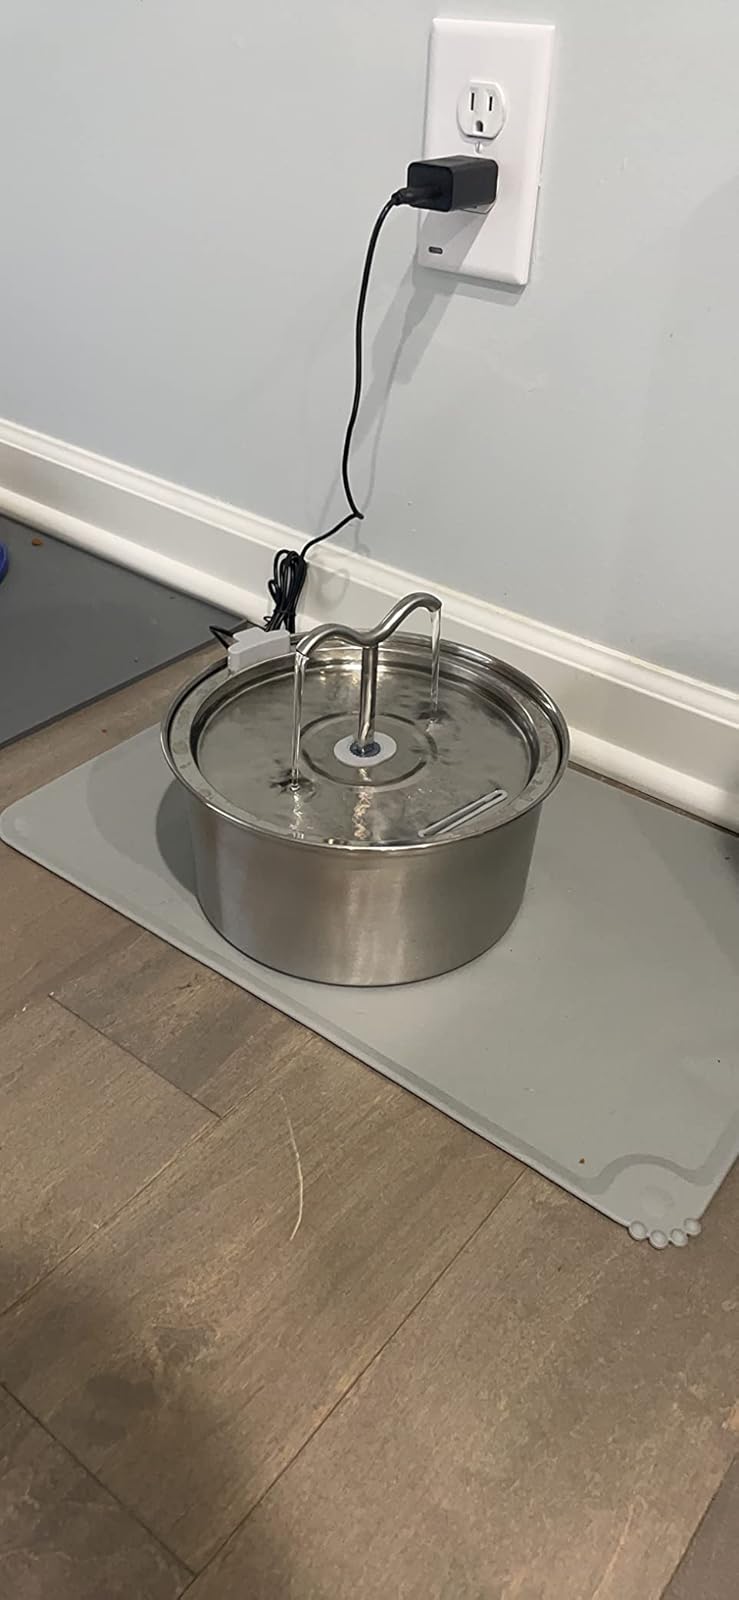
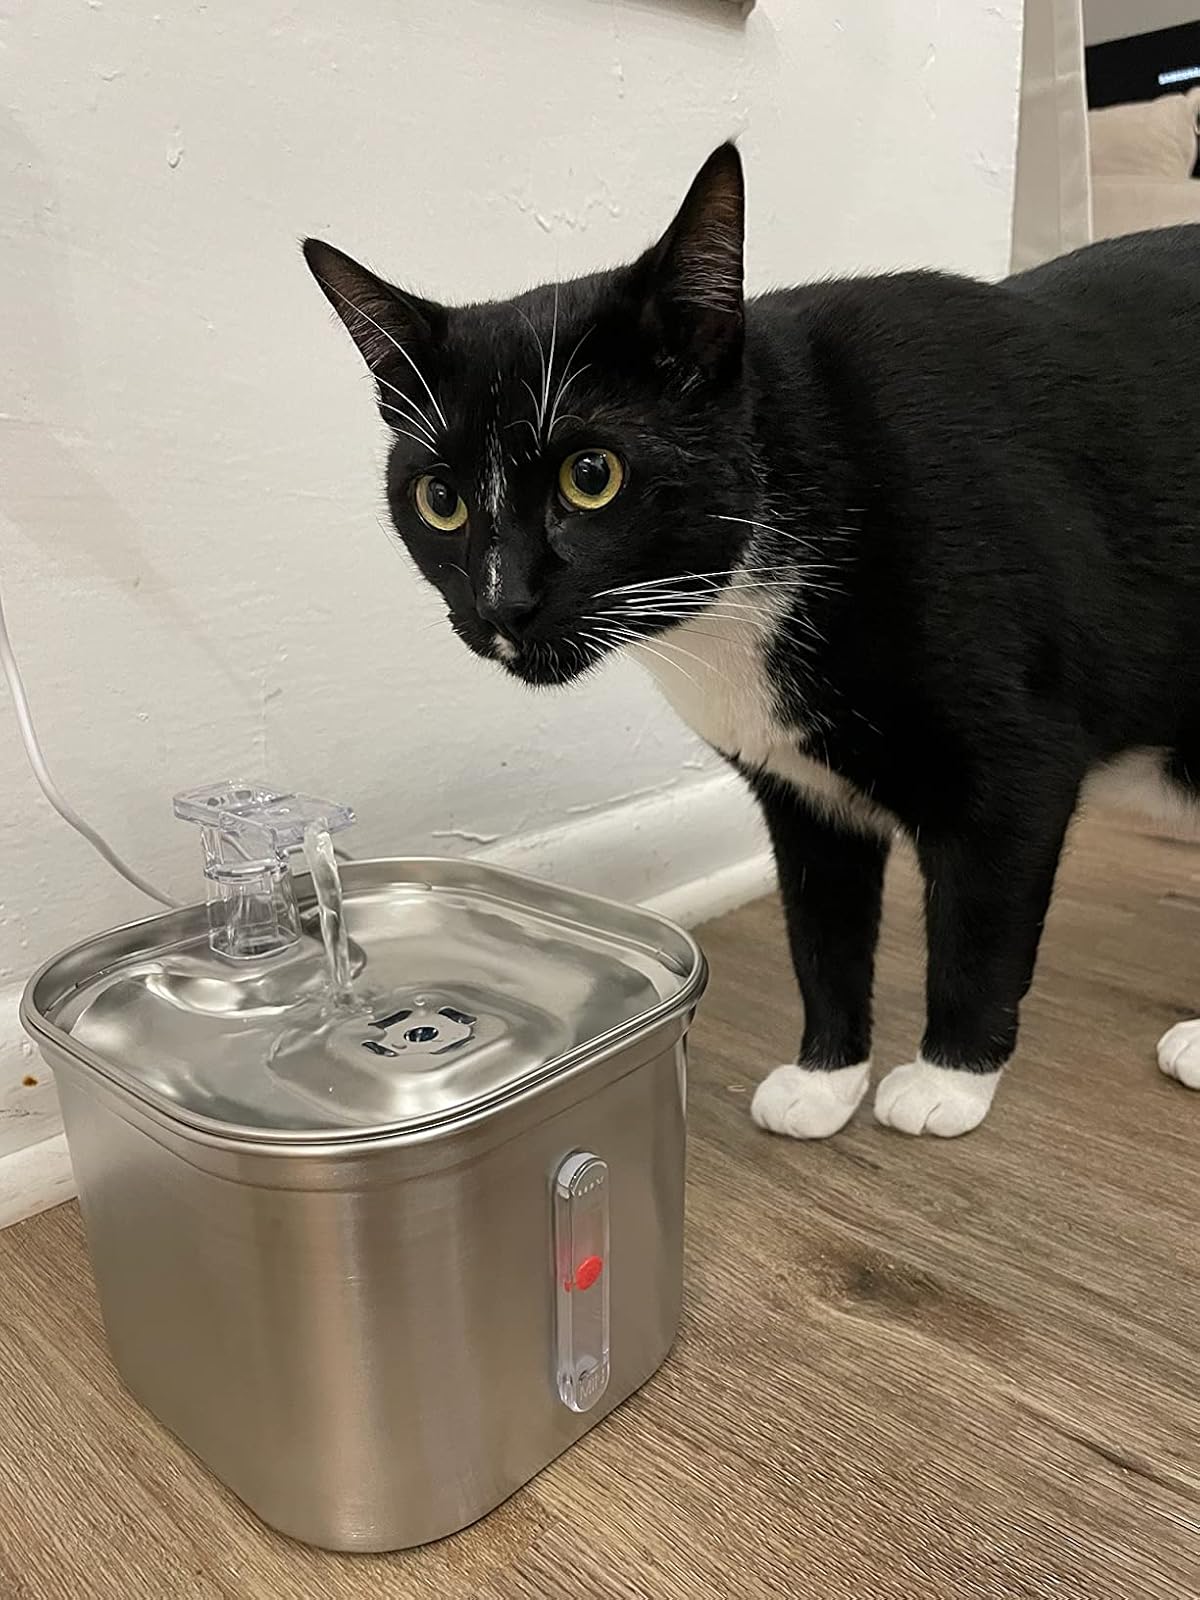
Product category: items_bowl
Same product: no